Mary Bonney

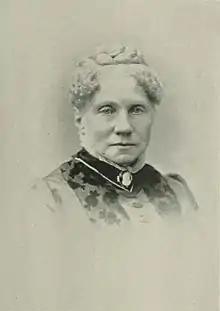
Mary Lucinda Bonney Rambaut, A woman of the century

Mary Lucinda Bonney (after marriage, Mary Lucinda Bonney Rambaut; June 8, 1816 – July 24, 1900) born in Hamilton, New York, was a 19th-century American educator and advocate for Native American rights. She is considered to be the most important woman in the Native American movement to protect their tribal lands. She was also involved in the early movement to provide for girls' education. With fellow teacher Harriette A. Dillaye, in 1850 she founded a female seminary in Philadelphia. It became known as the Ogontz School for Young Ladies after it moved to a suburban estate of that name. After a second move, the last campus was developed after 1950 as Penn State Abington.